William Daniel Phillips

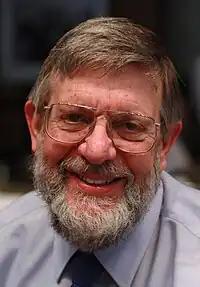
Phillips at the 2012 Lindau Nobel Laureate Meeting

William Daniel Phillips (born November 5, 1948) is an American physicist. He shared the Nobel Prize in Physics in 1997 with Steven Chu and Claude Cohen-Tannoudji.